Sir Wilfrid Lawson, 1st Baronet, of Brayton

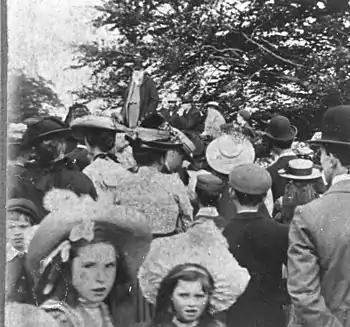
Sir Wilfrid Lawson 1st Baronet of Brayton

Sir Wilfrid Lawson, 1st Baronet, of Brayton (5 October 1795 – 12 June 1867), was an English landowner, businessman and investor in the new industrial age. He was of the Lawson baronets.